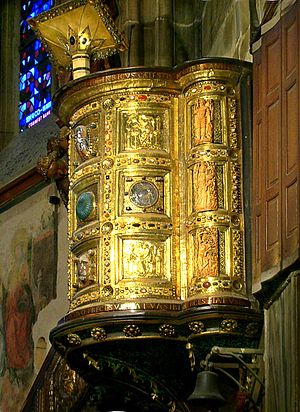
Domkirken i Aachen / Billedgalleri
Domkirken i Aachen er et vartegn for byen Aachen, og den blev oprindeligt indrettet som kapel for Karl den Stores støttepunkt ved de varme kilder i området. Opførelsen af den store ottekantede kuppelbygning blev fuldført omkring år 800, og den var i ca. 400 år den største, selvbærende kuppel nord for Alperne. Karl den Stores berømte marmortrone, som 30 tyske konger brugte i årene mellem 936 og 1531 står endnu i ottekantens overetage.